Georgia-Pacific

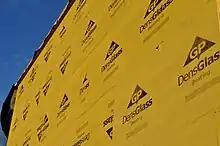
DensGlass Sheathing

Discontinued brands include Soft n' Gentle (toilet paper), Zee (napkins and paper towels), and Mardi Gras (napkins and paper towels). The toilet paper and paper towel brands are sold in different price segments, with the Angel Soft and Sparkle brands being more value-priced and the Quilted Northern and Brawny brands being premium offerings.